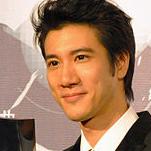
Age: 34